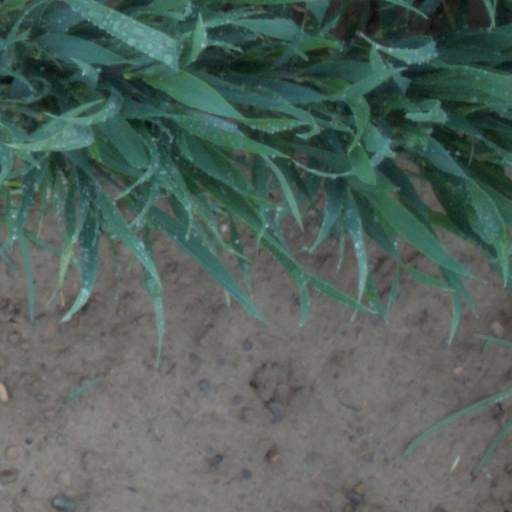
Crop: wheat